Zeroids

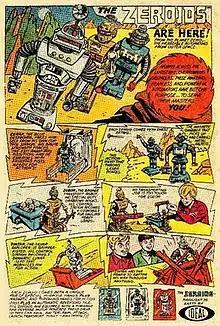
1968 comic book advertisement.

Zeroid robots were powered by a small DC electric motor that could be removed. These DC motors appeared as the brand name "Motorific" in Ideal Corp racing slot cars, and "Boaterific" powered scale motorboats.